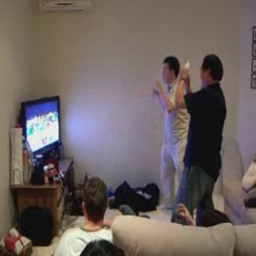
The group of people are playing video games together.
Three young men watching a sporting event on TV.
a group of people that are standing in a living room with a wii
A living room with three men playing a video game.
A group of men are playing video games in a small living room.